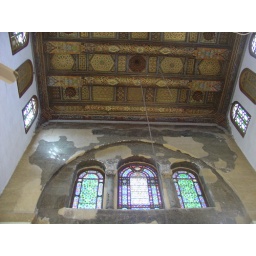
Painted ceiling and colored windows above opposite wall of the mihrab in the Ummayad Moque